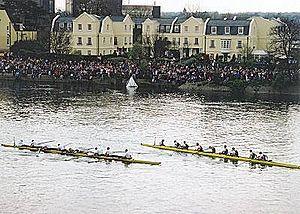
En aviron, le huit est un bateau à huit rameurs et un barreur qui peut filer jusqu'à 23 km/h. C'est le bateau le plus prestigieux des courses d'aviron, d'où son appellation de « bateau-roi. » Sous ce nom, chaque rameur dispose d'une seule rame ; il s'agit donc d'un armement « en pointe. » Les huit de couple existent, mais ne sont pas utilisés en compétition de haut niveau. Il faut parfois le démonter en deux parties pour le transport. Un huit a une longueur de 18 mètres et pèse moins de 100 kg.
The Boat Race est une célèbre course d'aviron qui se court tous les ans au printemps entre les universités de Cambridge et d'Oxford sur la Tamise à Londres au Royaume-Uni. Cet événement est très populaire parmi les anciens de ces universités mais également pour les amateurs d'aviron ainsi que le grand public. Le nombre de spectateurs sur les berges de la Tamise est estimé à environ 500 000. En 2004, la retransmission télévisée a été suivie par un peu plus de cinq cents millions de téléspectateurs. Ceci en fait un des événements sportifs les plus suivis au monde. La première course remonte au 10 juin 1829 et se court tous les ans depuis 1856, sauf pendant les deux guerres mondiales et en 2020 du fait de la crise du Covid-19.